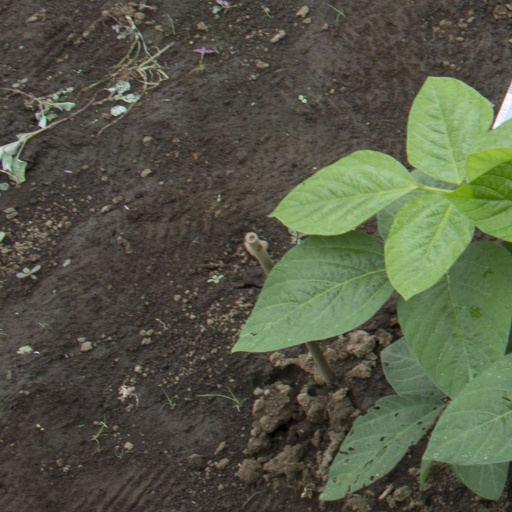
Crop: soybean